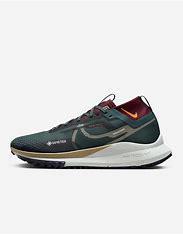
Brand: Nike
Model: Pegasus 4 Gore TEX